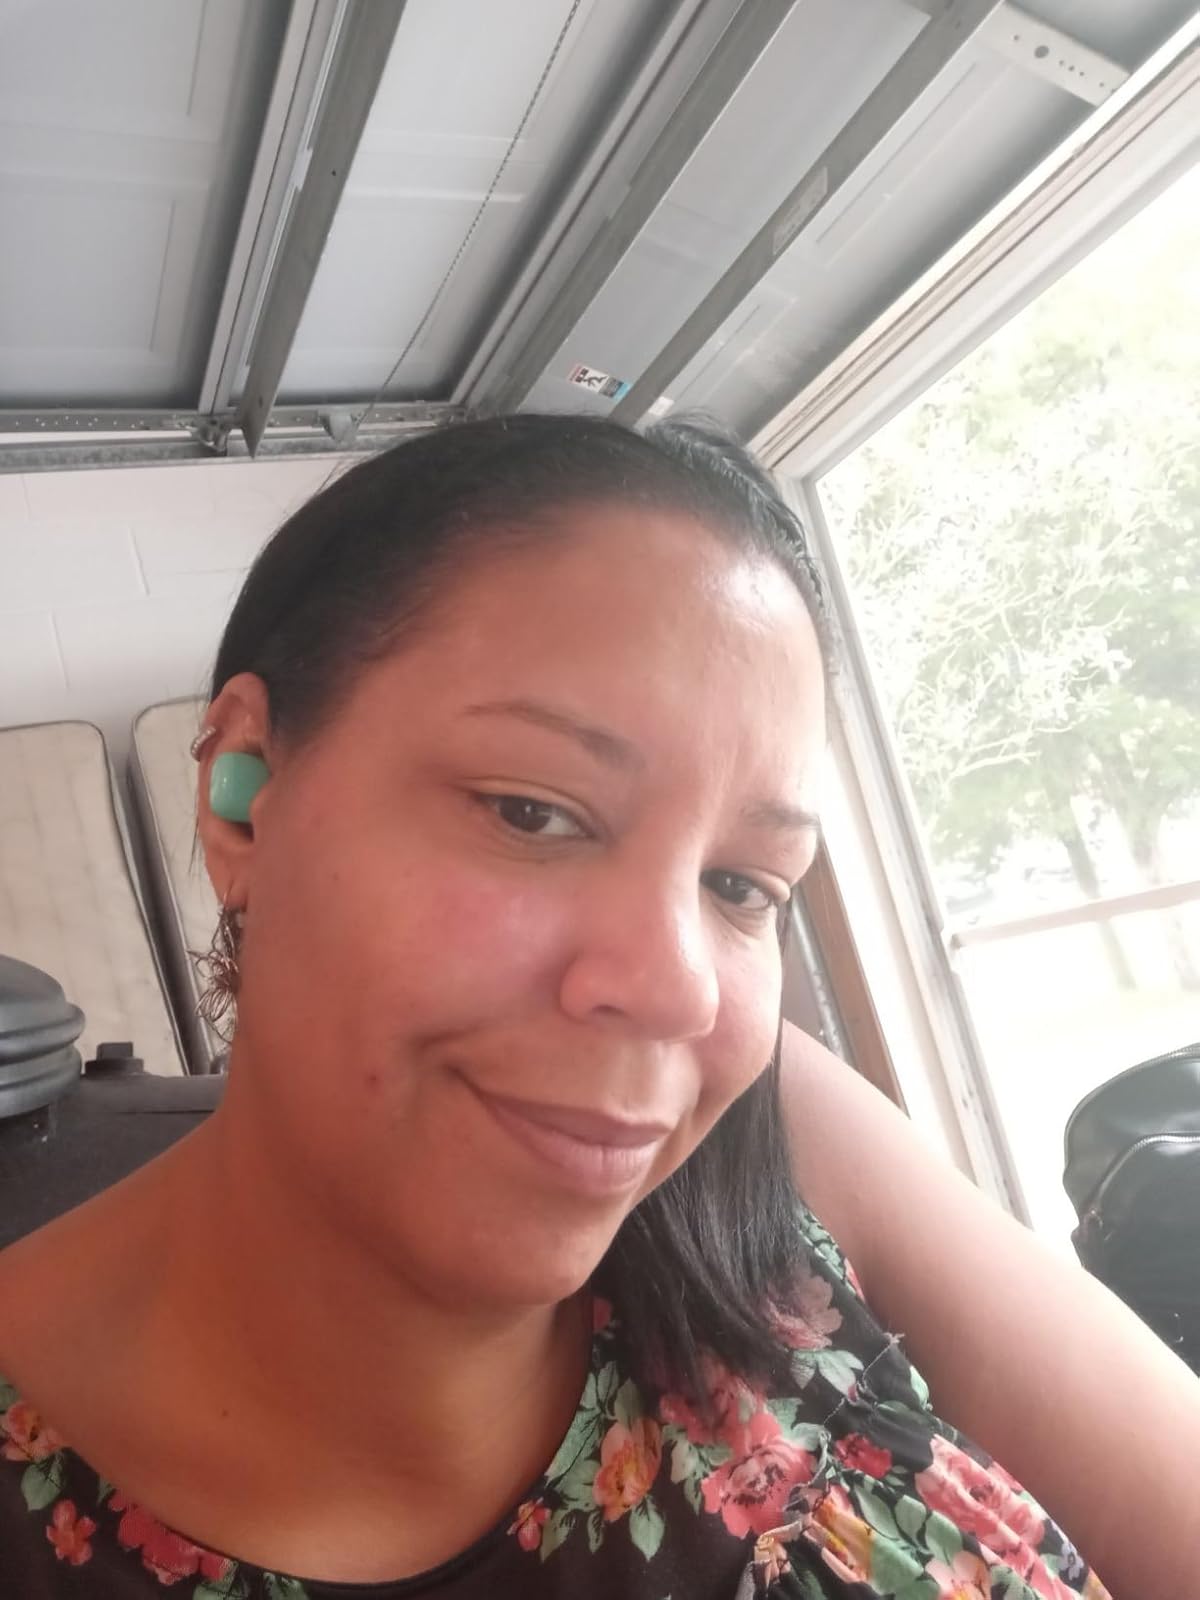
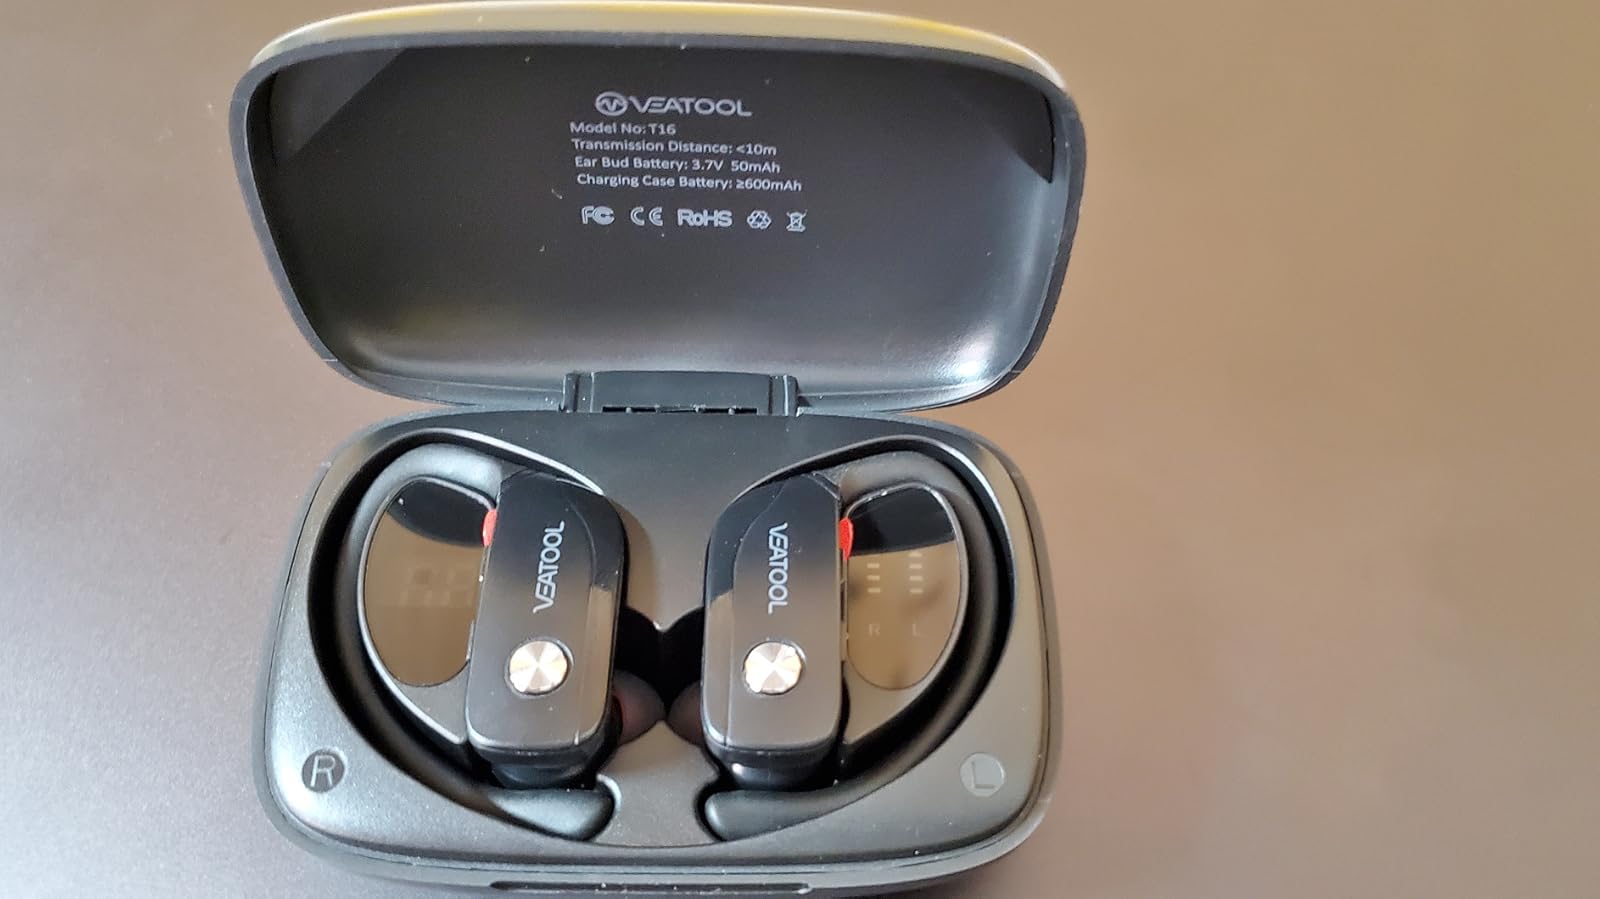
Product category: earbuds
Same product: no